Light pollution

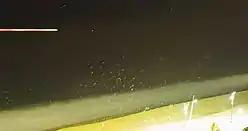
Birds flying trace and star trail near Rio de Janeiro beach at night time in light pollution

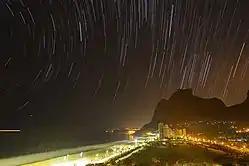
Brazil star trails and birds in light pollution in Rio beach at night

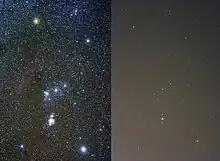
The constellation Orion, imaged at left from dark skies, and at right from within the Provo/Orem, Utah metropolitan area.

A 2009 study also suggests deleterious impacts on animals and ecosystems because of perturbation of polarized light or artificial polarization of light (even during the day, because direction of natural polarization of sun light and its reflection is a source of information for a lot of animals). This form of pollution is named polarized light pollution (PLP). Unnatural polarized light sources can trigger maladaptive behaviors in polarization-sensitive taxa and alter ecological interactions.